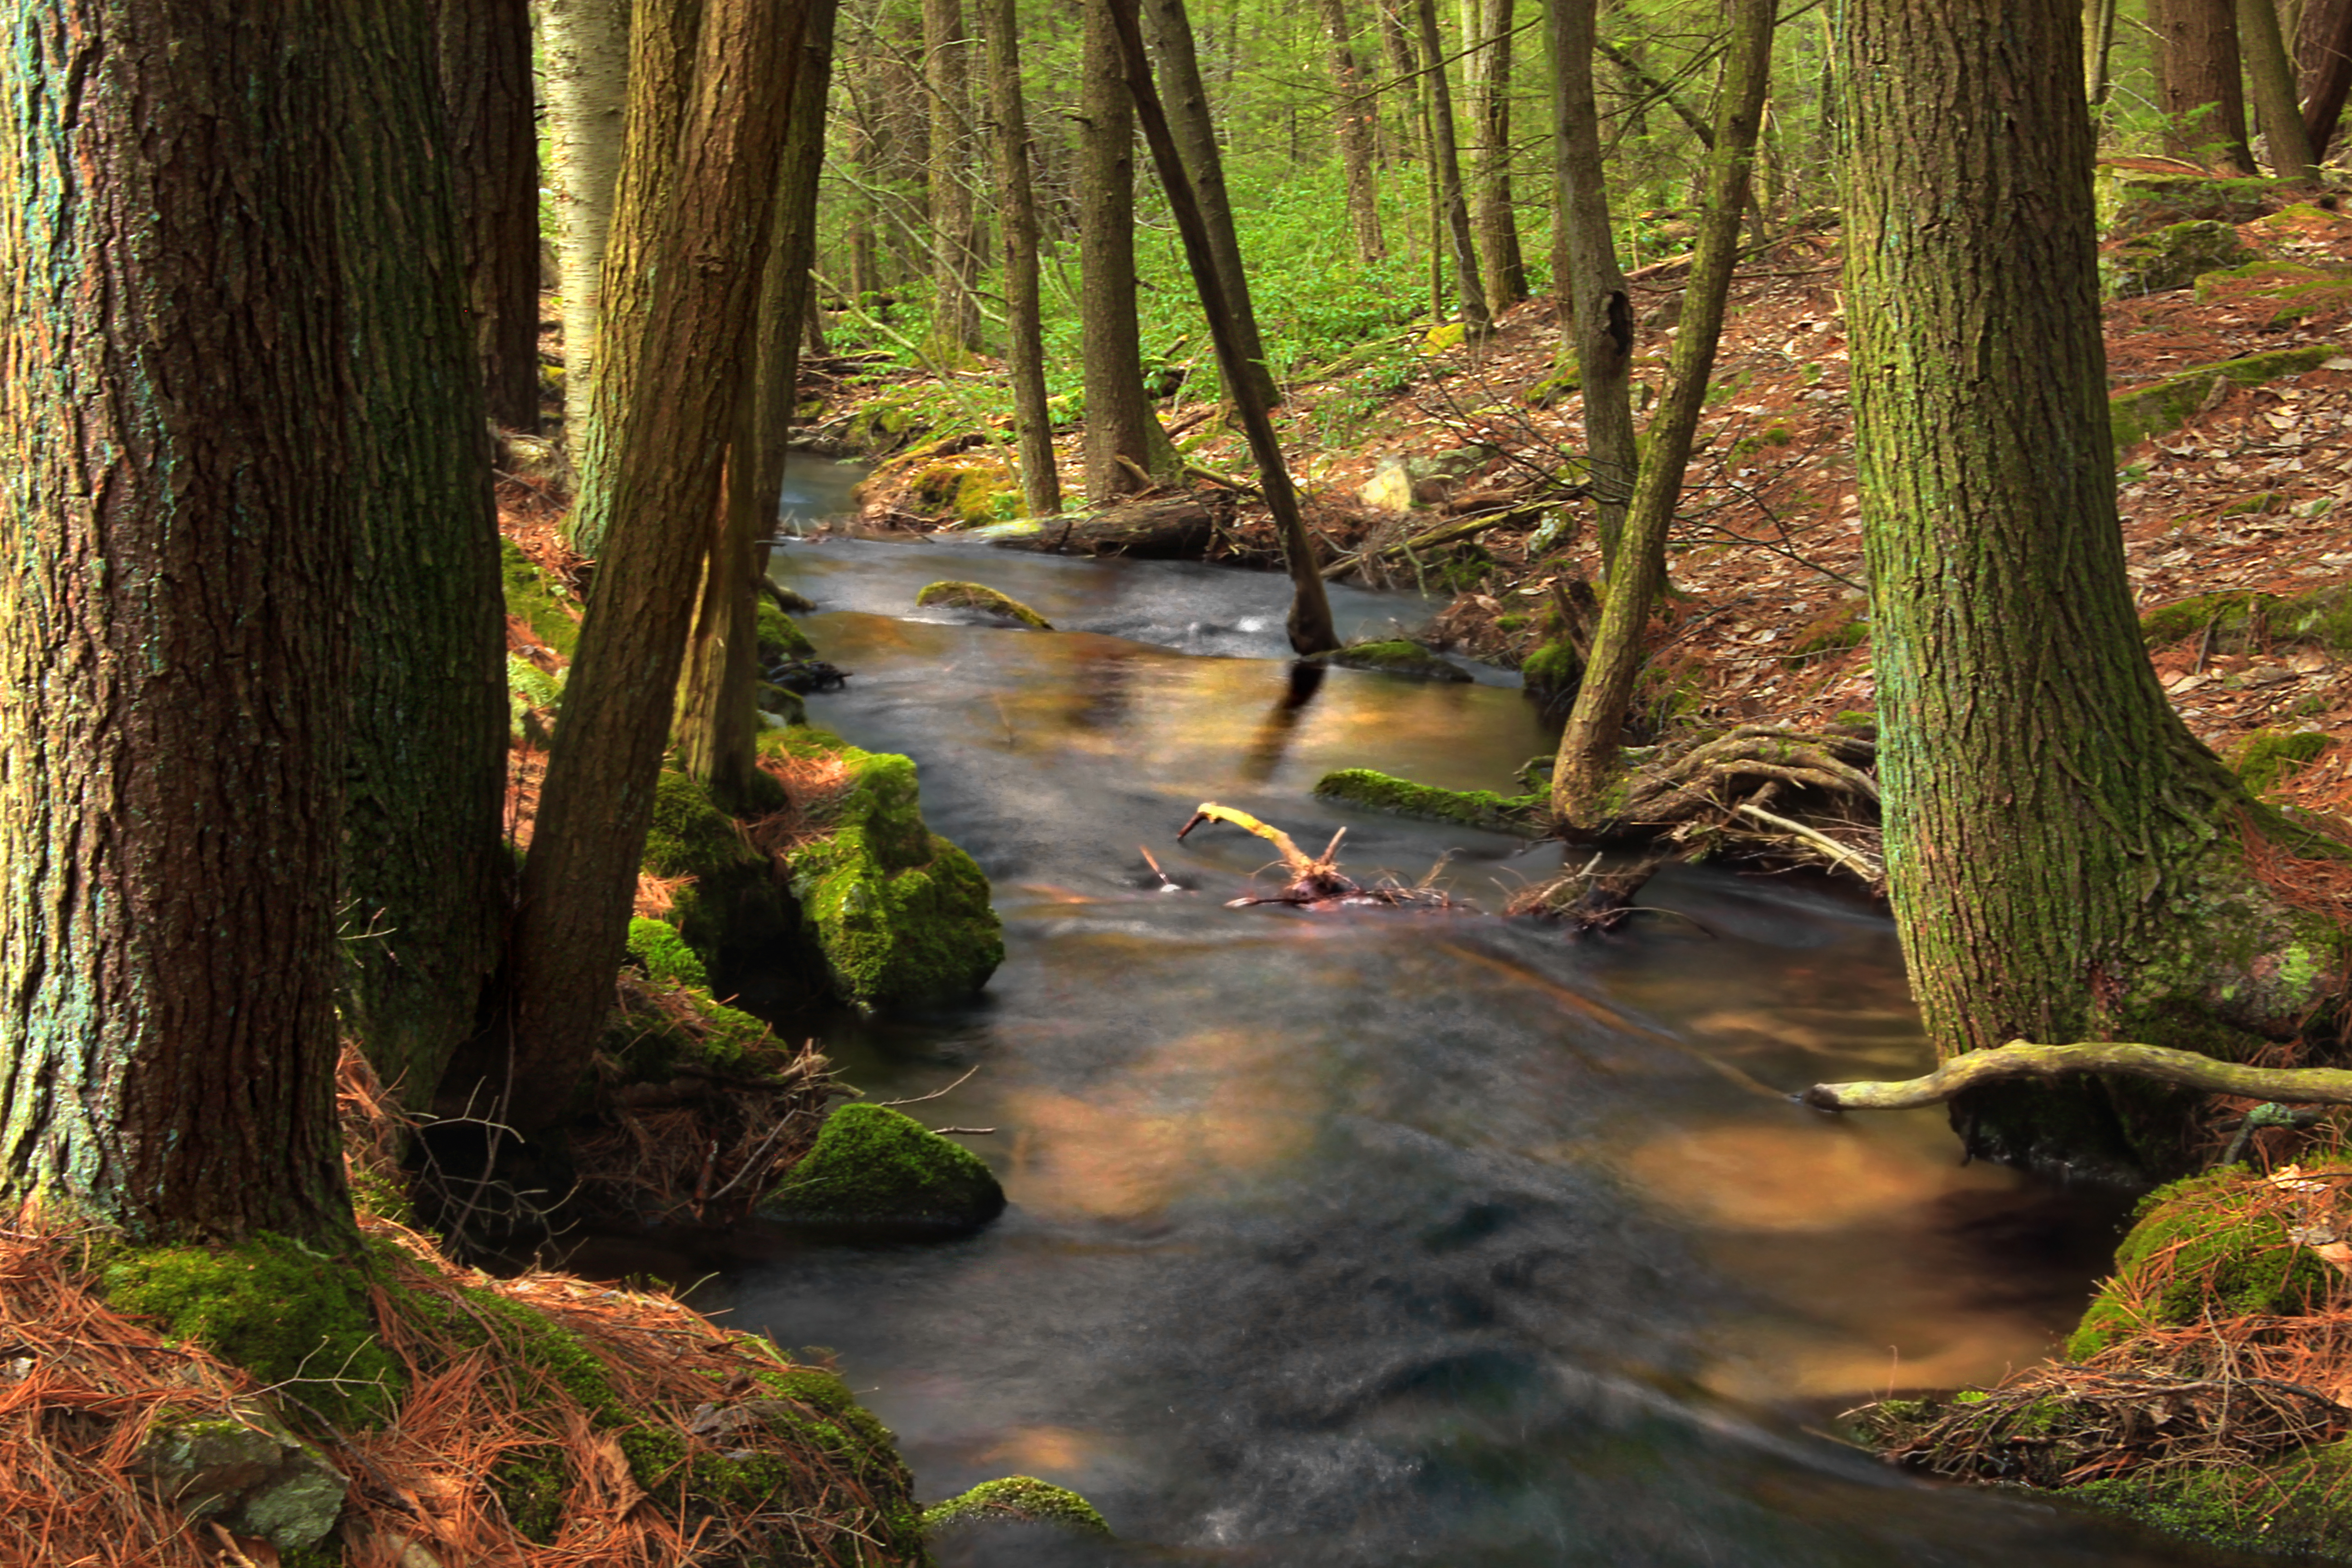
landscape, tree, nature, forest, creek, swamp, wilderness, sunlight, leaf, river, moss, stream, spring, reflection, jungle, autumn, season, trees, rocks, creativecommons, rainforest, deciduous, wetland, pennsylvania, unioncounty, baldeaglestateforest, sprucerun, sprucegap, woodland, habitat, ecosystem, watercourse, old growth forest, natural environment, geographical feature, woody plant